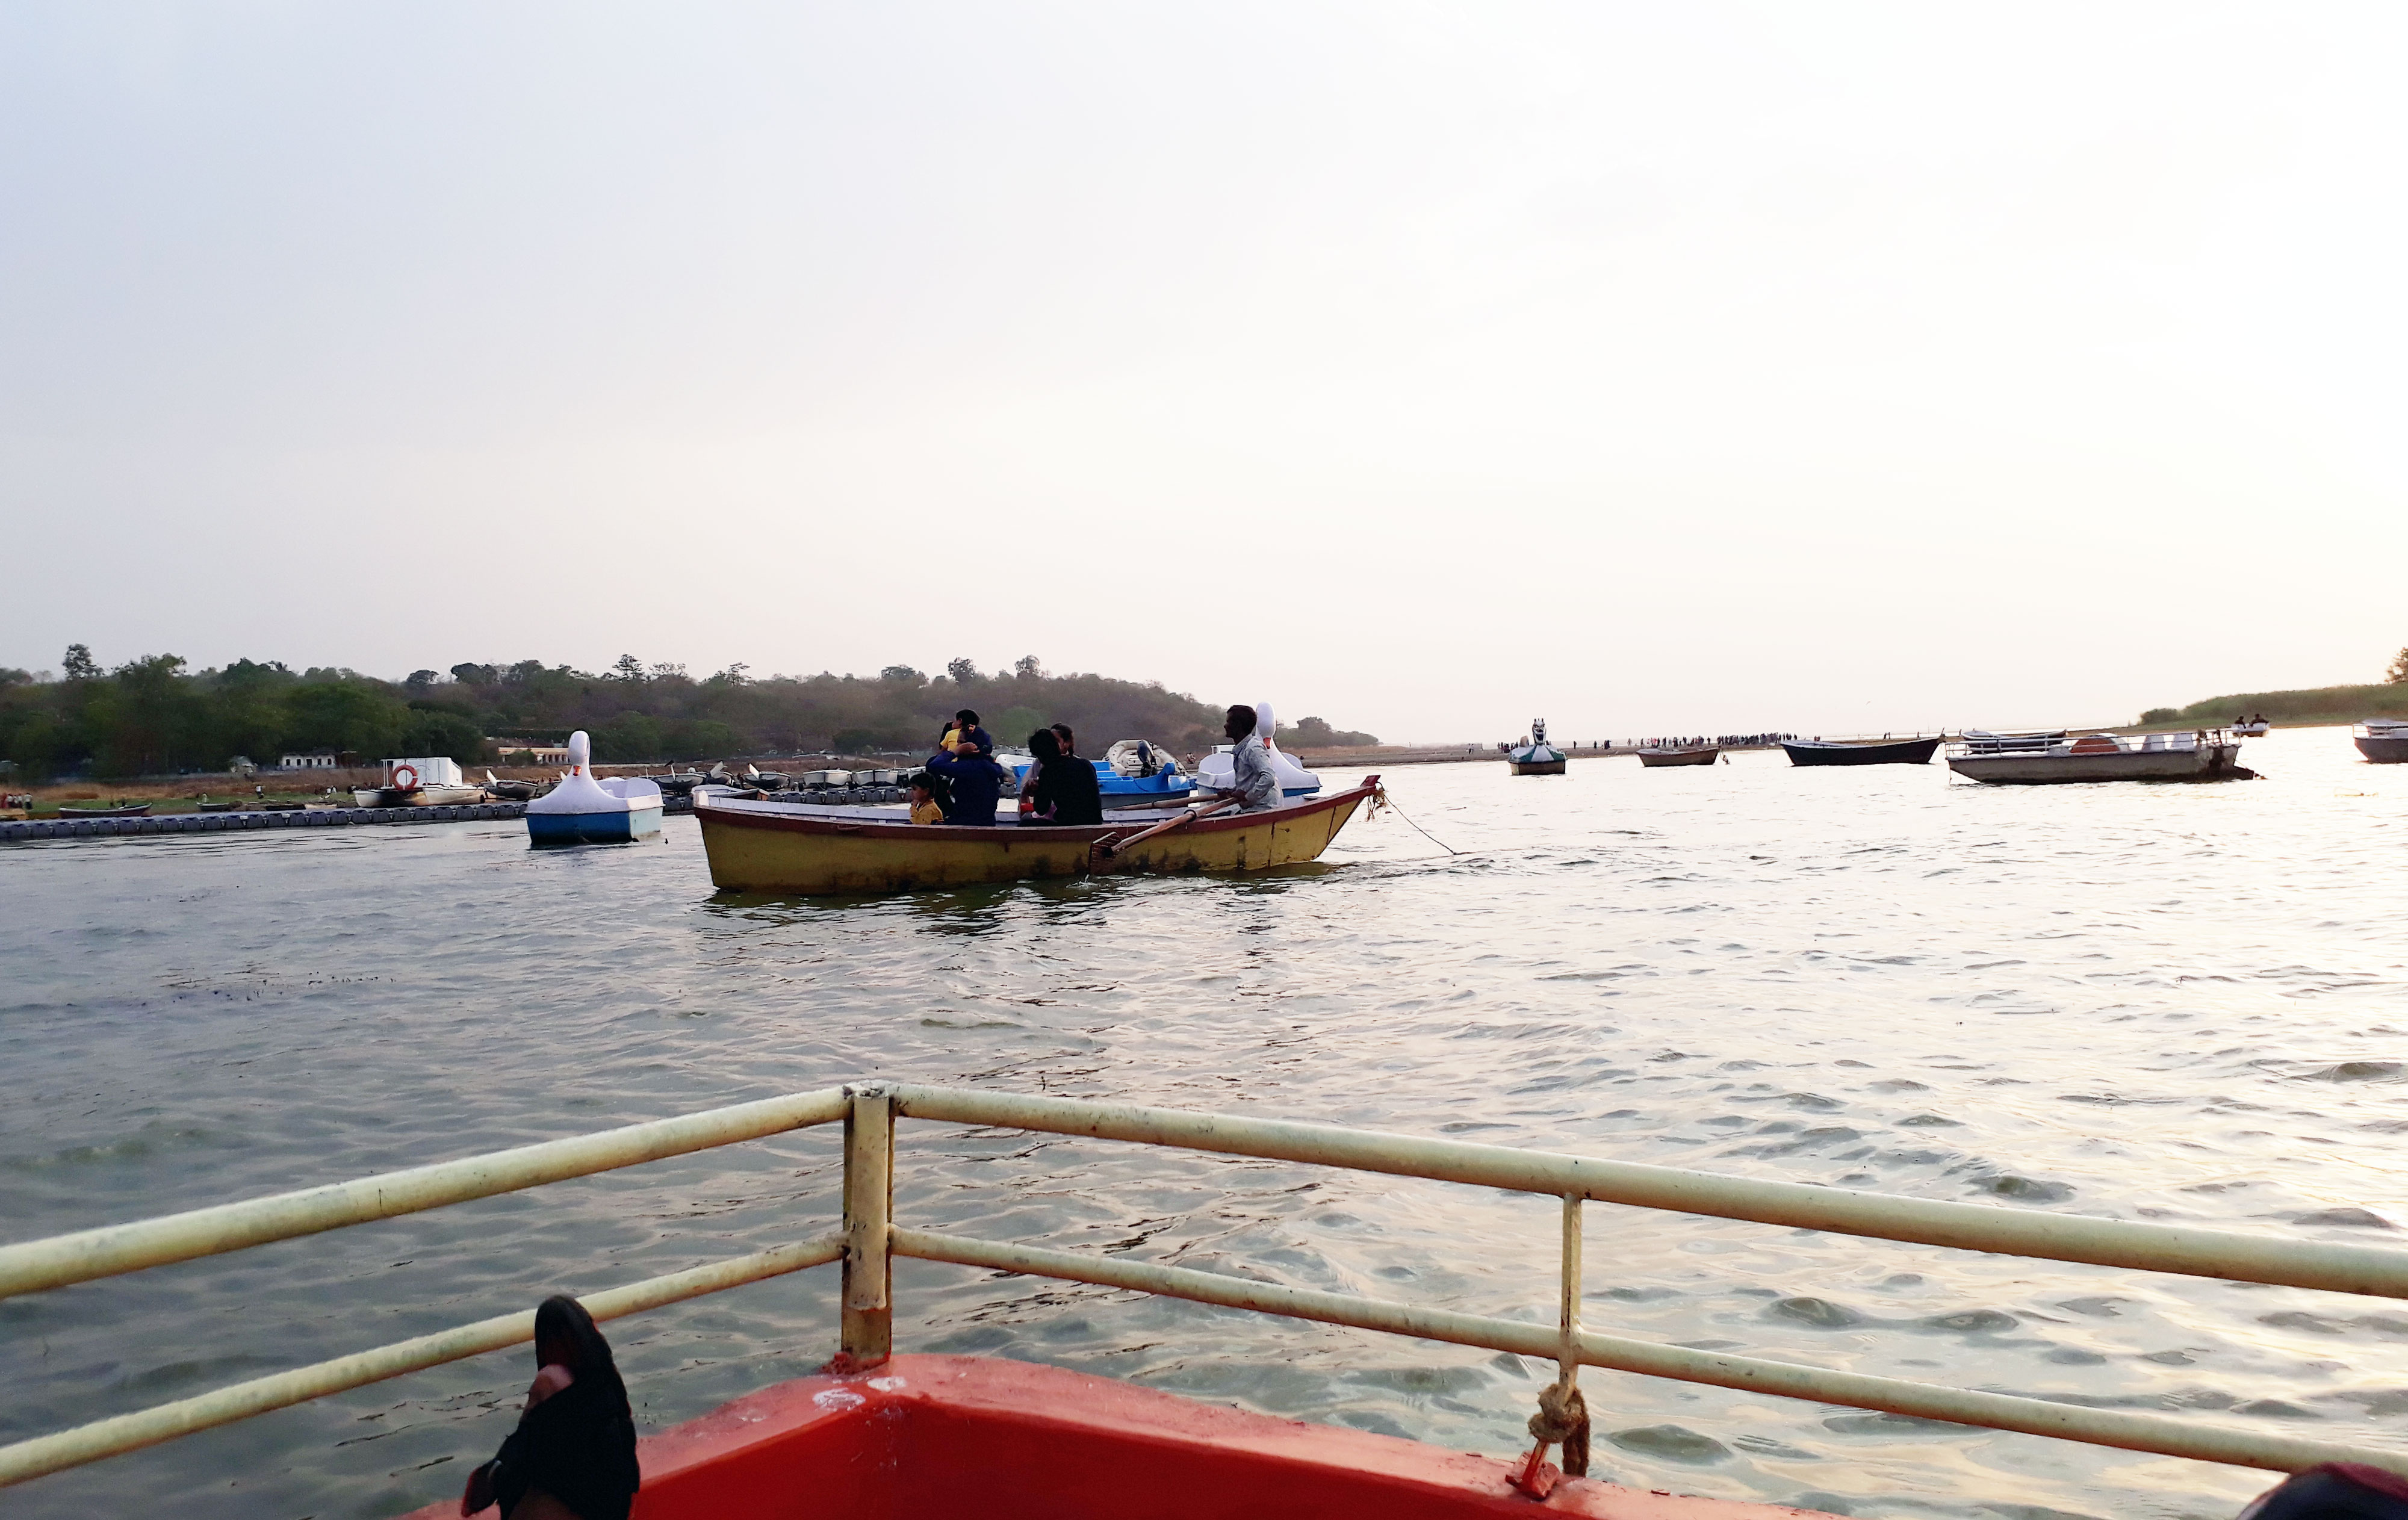
beauty of nature, wallpaper, austria, environment, lake, lakes, Switzerland Lakes, hd wallpaper, lake view, lake water, mountain, mountain view, nature, nature photography, Scenery Scenic, Surface Swan, Swan Lake Water, water bird, clouds, cloudy sky, germany, landscape, peaceful, water, sky, boat, watercraft, vehicle, boats and boating equipment and supplies, travel, leisure, waterway, recreation, ship, water transportation, horizon, skiff, tree, dock, harbor, channel, canoe, lake district, boating, ocean, tourism, loch, reservoir, coast, vacation, sound, inlet, port, transport, marina, sea